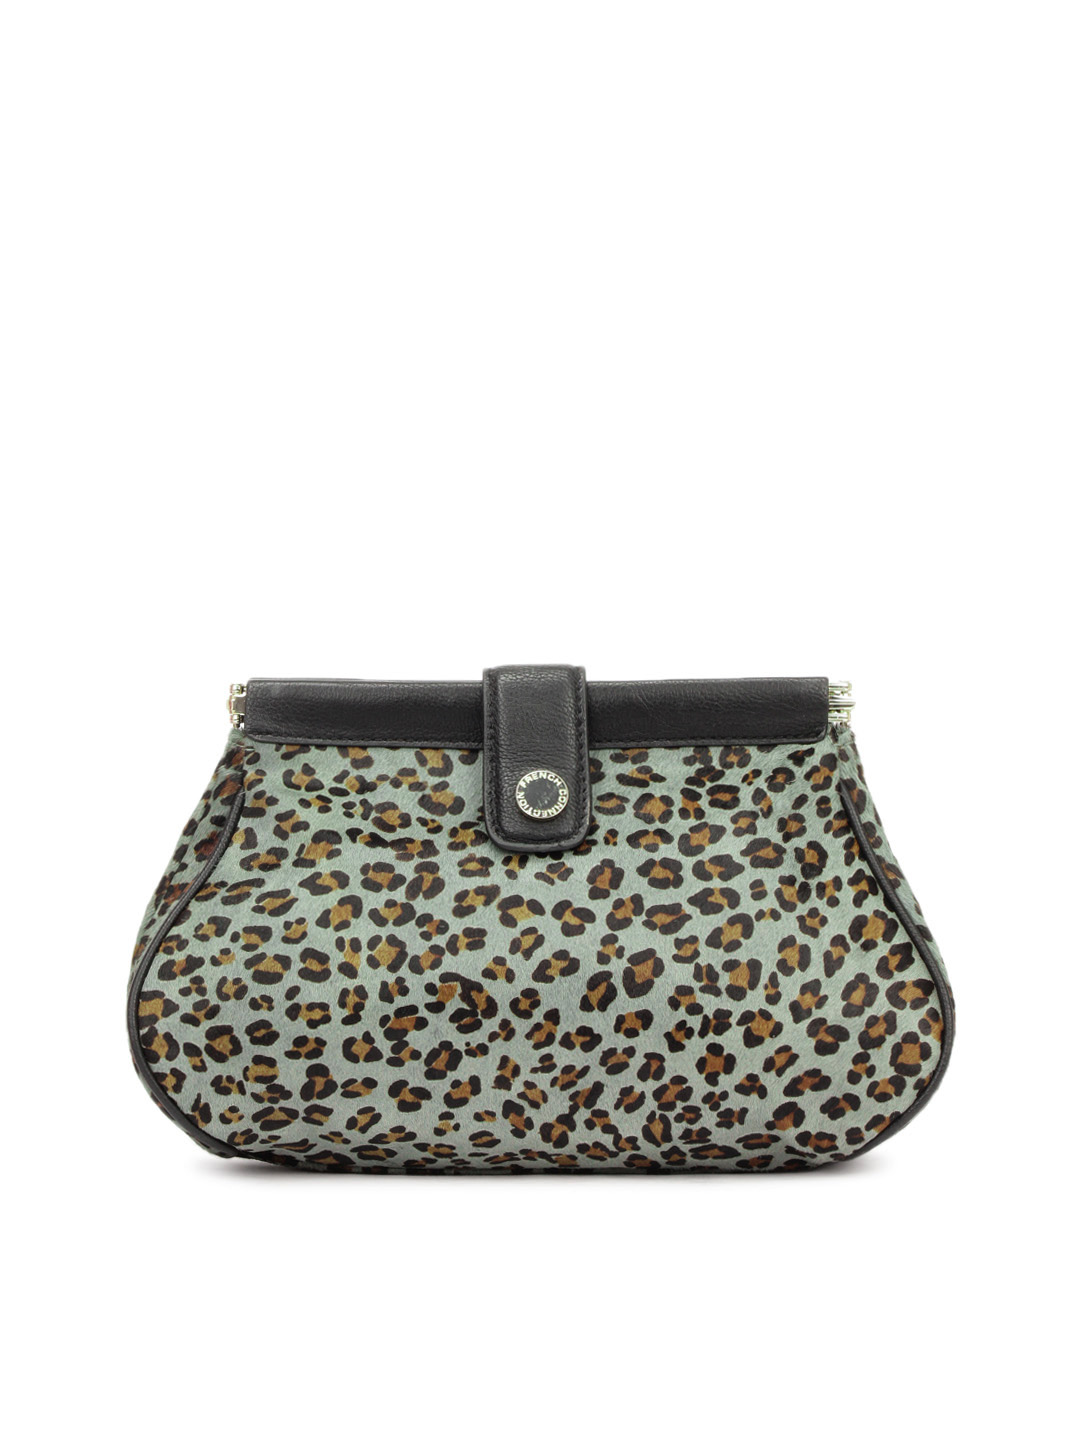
French Connection Women Grey Clutch
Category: Accessories / Bags / Clutches
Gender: Women
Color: Grey
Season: Summer 2012
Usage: Casual